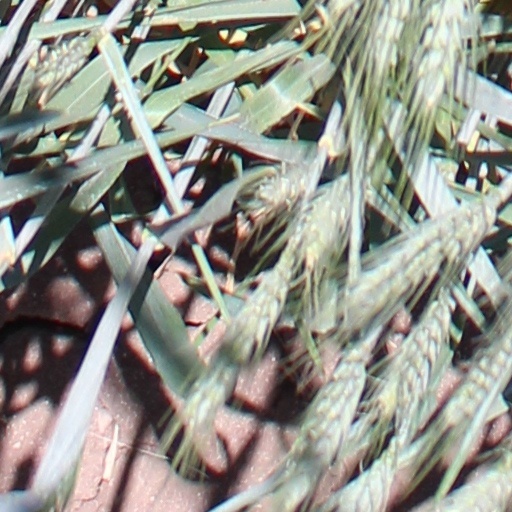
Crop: wheat